Aya Jamal-Eddine

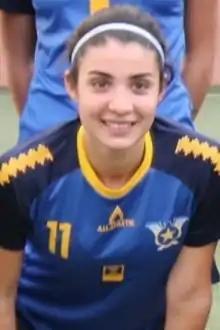
Jamal-Eddine with Safa in 2020

Aya Salah Jamal-Eddine (born 11 October 1997) is a Lebanese former footballer who played as a defender.